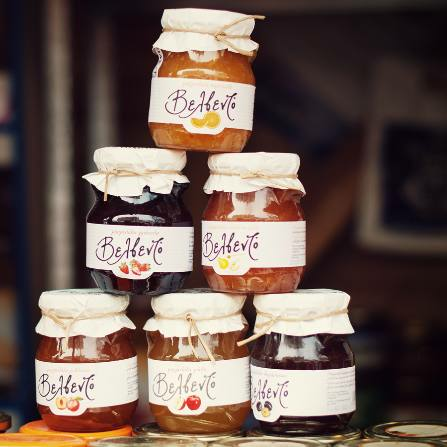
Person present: No